Convict cichlid

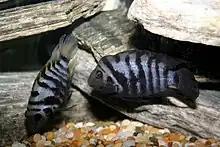
Male and female

The aquarium should be decorated to mimic the natural environment and include rocks and artificial caves for breeding. Most experts agree that a pair of convicts should be kept in a 20-gallon aquarium or larger. The species is an unfussy omnivore and most types of prepared fish foods are readily accepted. The species also consumes aquatic plants so plastic plants or robust plants such as java fern or water sprite are recommended. Convict cichlids are aggressively territorial during breeding and pairs are best kept alone. Brood care is reduced in aquarium strains. Due to the species' tendency to dig, external filtration is superior to undergravel filter systems. Its relatively small size, along with ease of keeping and breeding, make the convict an ideal cichlid for beginners and advanced aquarists alike interested in observing pair bonds and brood care.